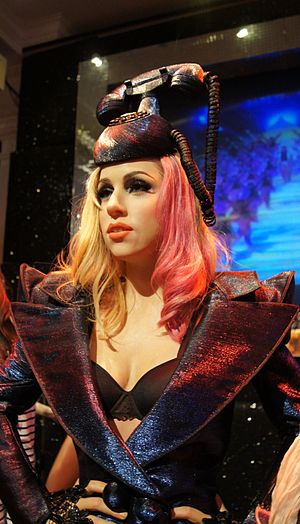
Lady Gaga / Kunstnerisk udtryk / Offentlighed
En voksskulptur af Gaga på Madame Tussauds i London
Stefani Joanne Angelina Germanotta, bedre kendt som Lady Gaga, er en amerikansk sanger, sangskriver, skuespillerinde og pladeproducer. Hun er født og opvokset i New York City, hvor hun primært studerede på Convent of the Sacred Heart, men også kortvarigt var indskrevet på New York Universitys Tisch School of the Arts, inden hun besluttede at fokusere på sin musikalske karriere. Hun begyndte at optræde som rockmusiker på Manhattans Lower East Side og skrev kontrakt med Streamline Records ved udgangen af 2007. I løbet af sin ansættelse som sangskriver for pladeselskabet vakte hendes sangevner musikeren Akons opmærksomhed. Hun underskrev en kontrakt med hans selskab, Kon Live Distribution.